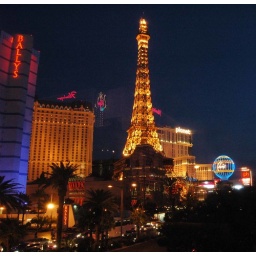
taken on a bridge over the strip. there's a reflection from the other side because of the glass barrier.